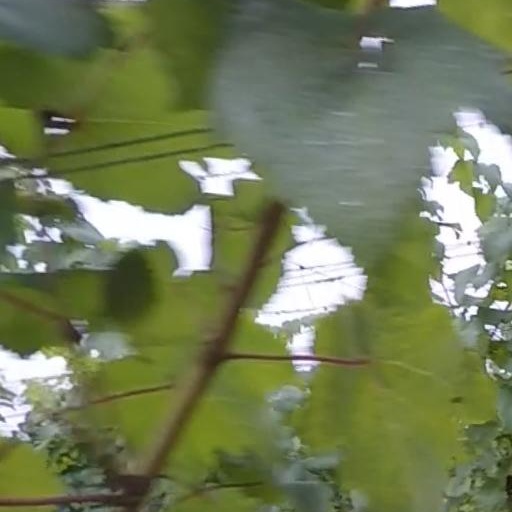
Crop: grape